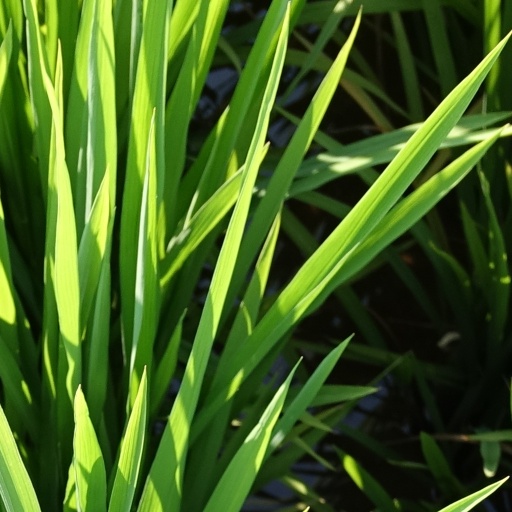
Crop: rice